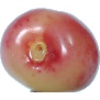
Label: cherry_rainier